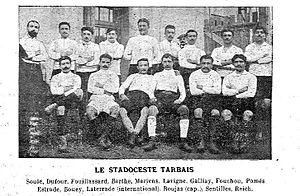
Le Stadoceste Tarbais en 1910
Le Stado Tarbes Pyrénées rugby est un club français de rugby à XV basé à Tarbes. Vainqueur de la Coupe de l'Espérance 1919, et double champion de France, il évolue pour la saison 2020-2021 en Nationale.